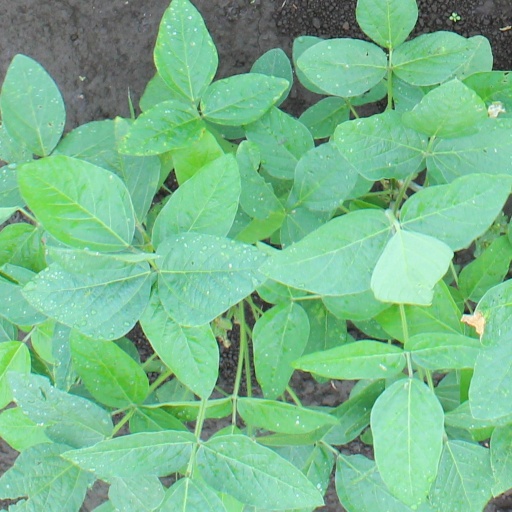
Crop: soybean